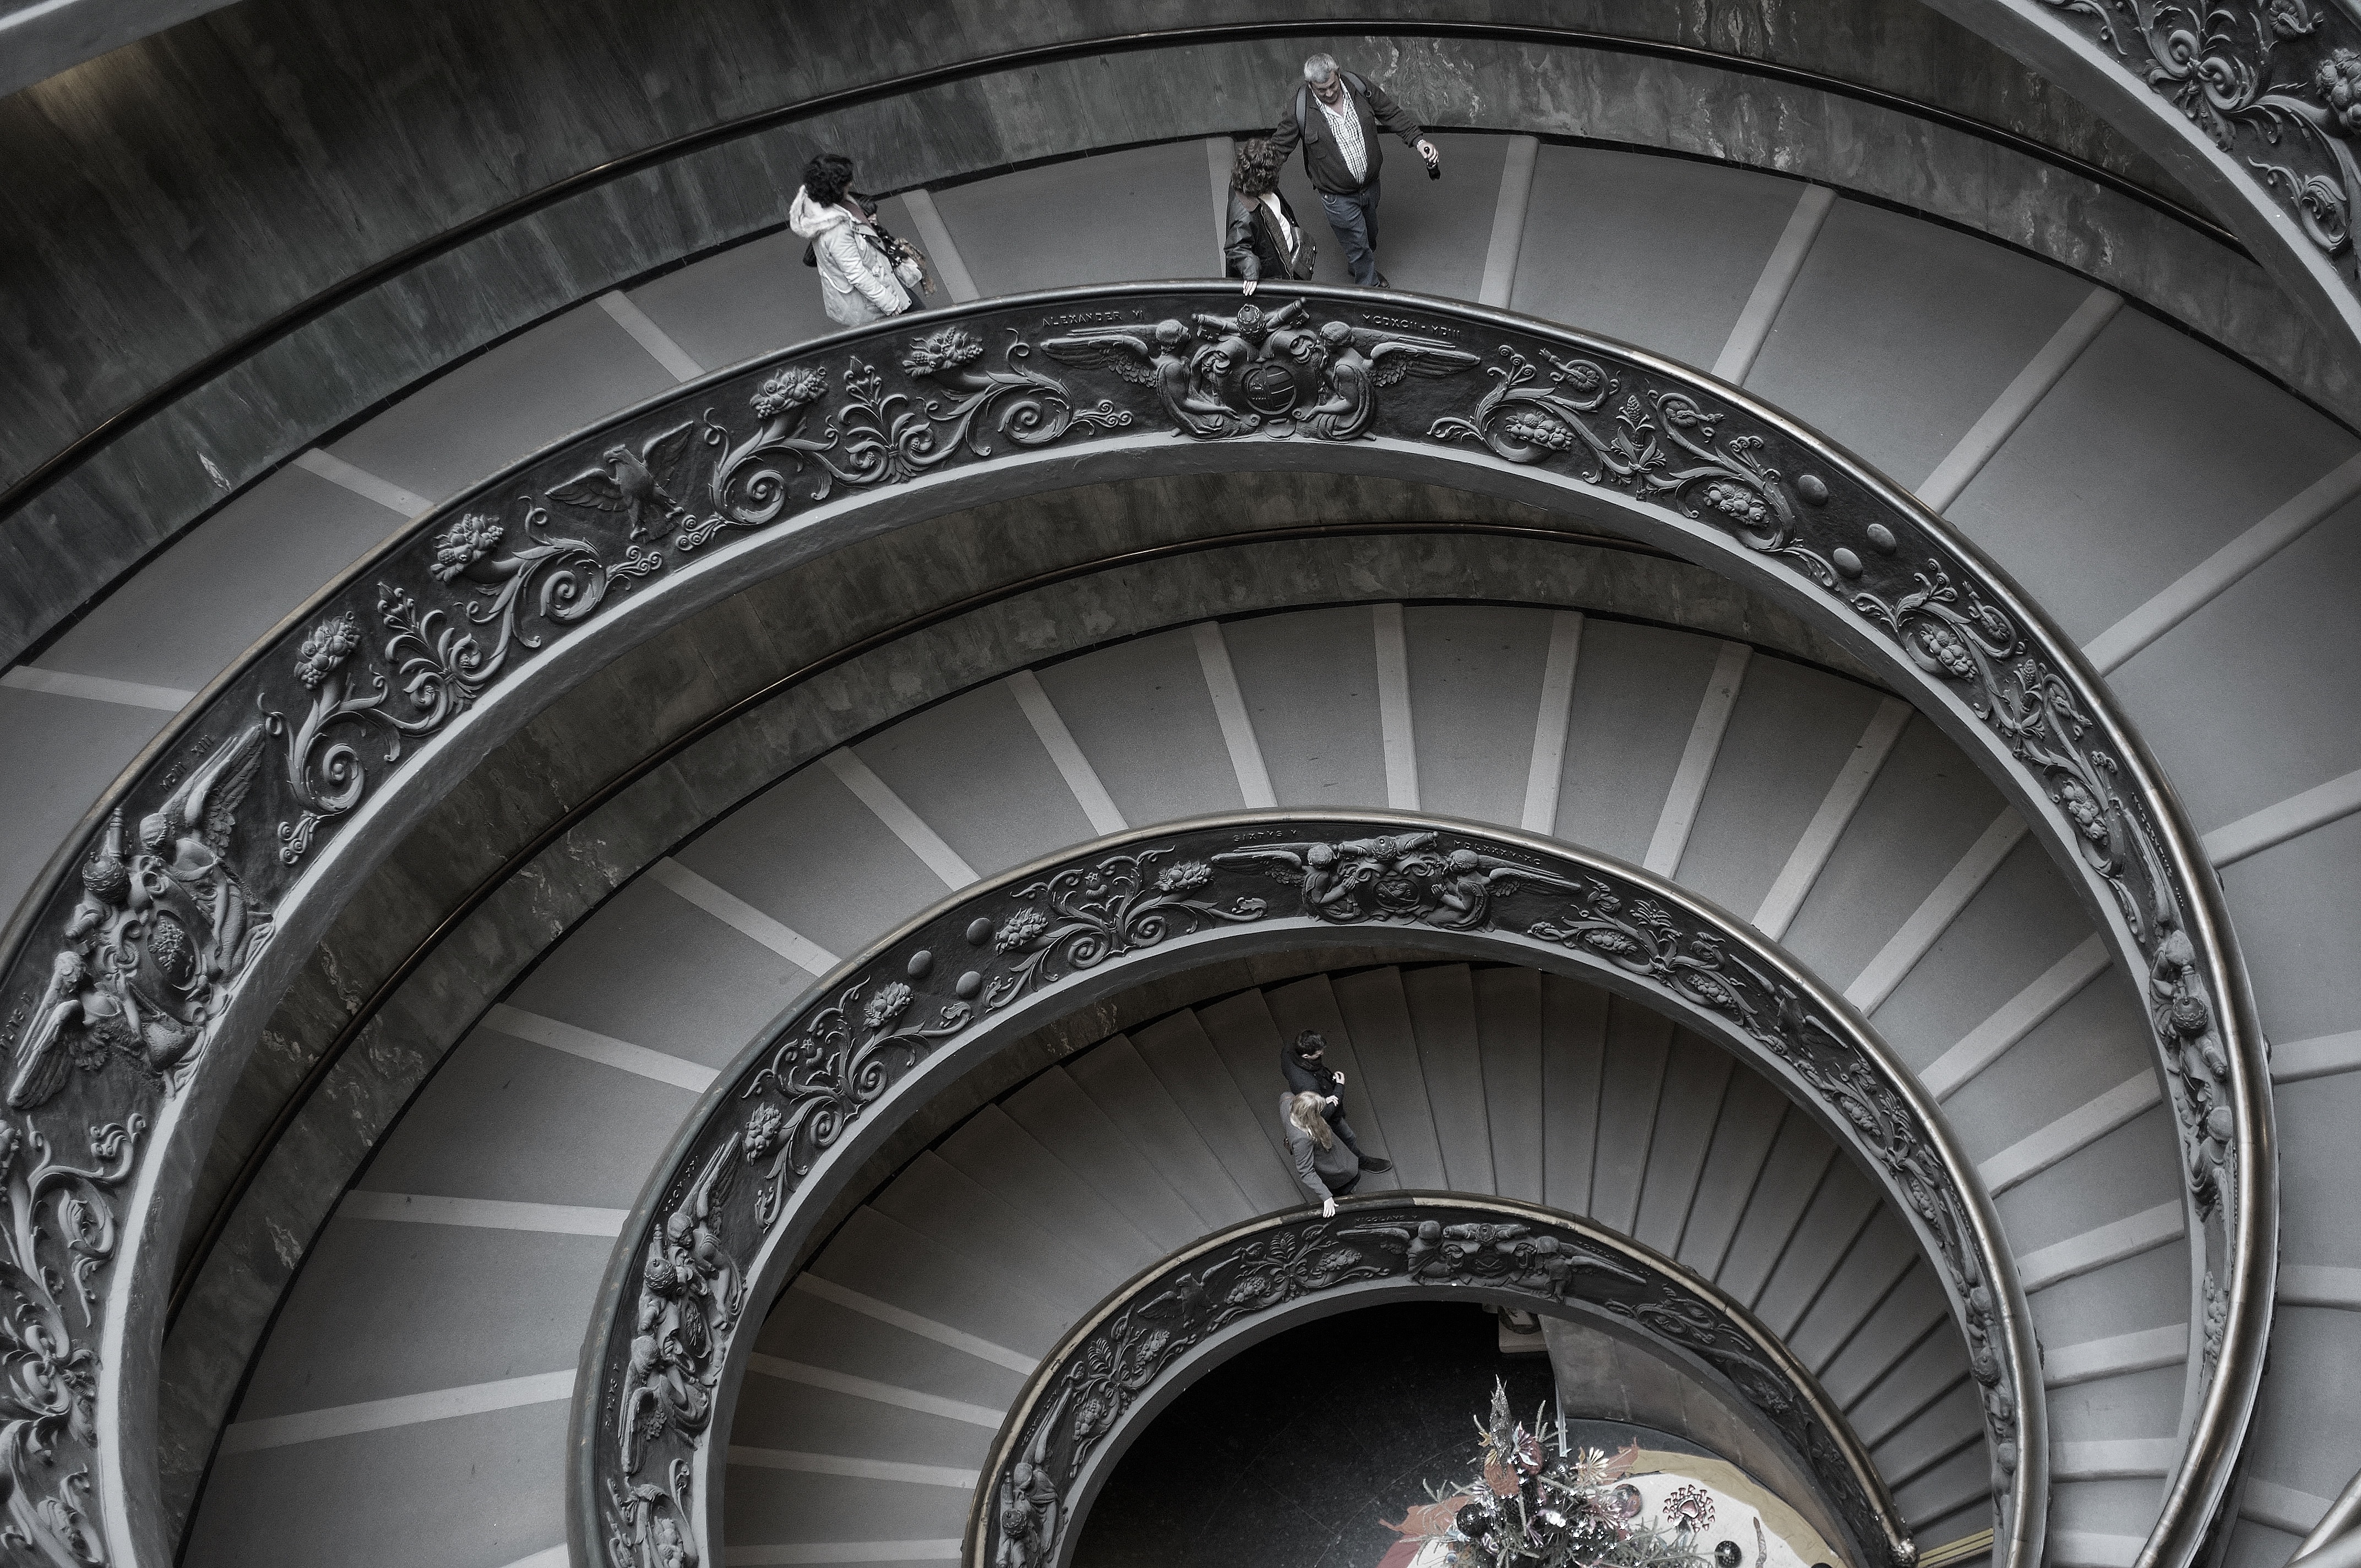
black and white, architecture, structure, stair, wheel, spiral, window, arch, facade, monochrome, spiral staircase, swirl, symmetry, dome, monochrome photography